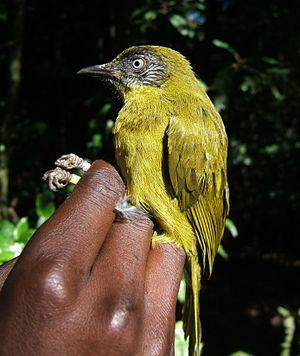
Le Bulbul montagnard est une espèce de passereaux de la famille des Pycnonotidae.